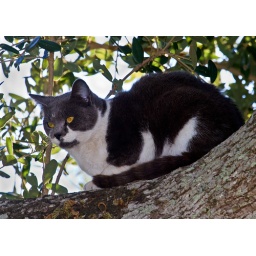
Second story cat -- up 14 feet in our tree in the back yard